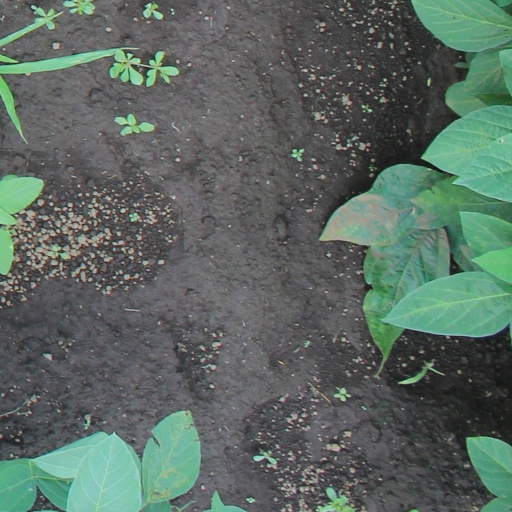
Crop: soybean